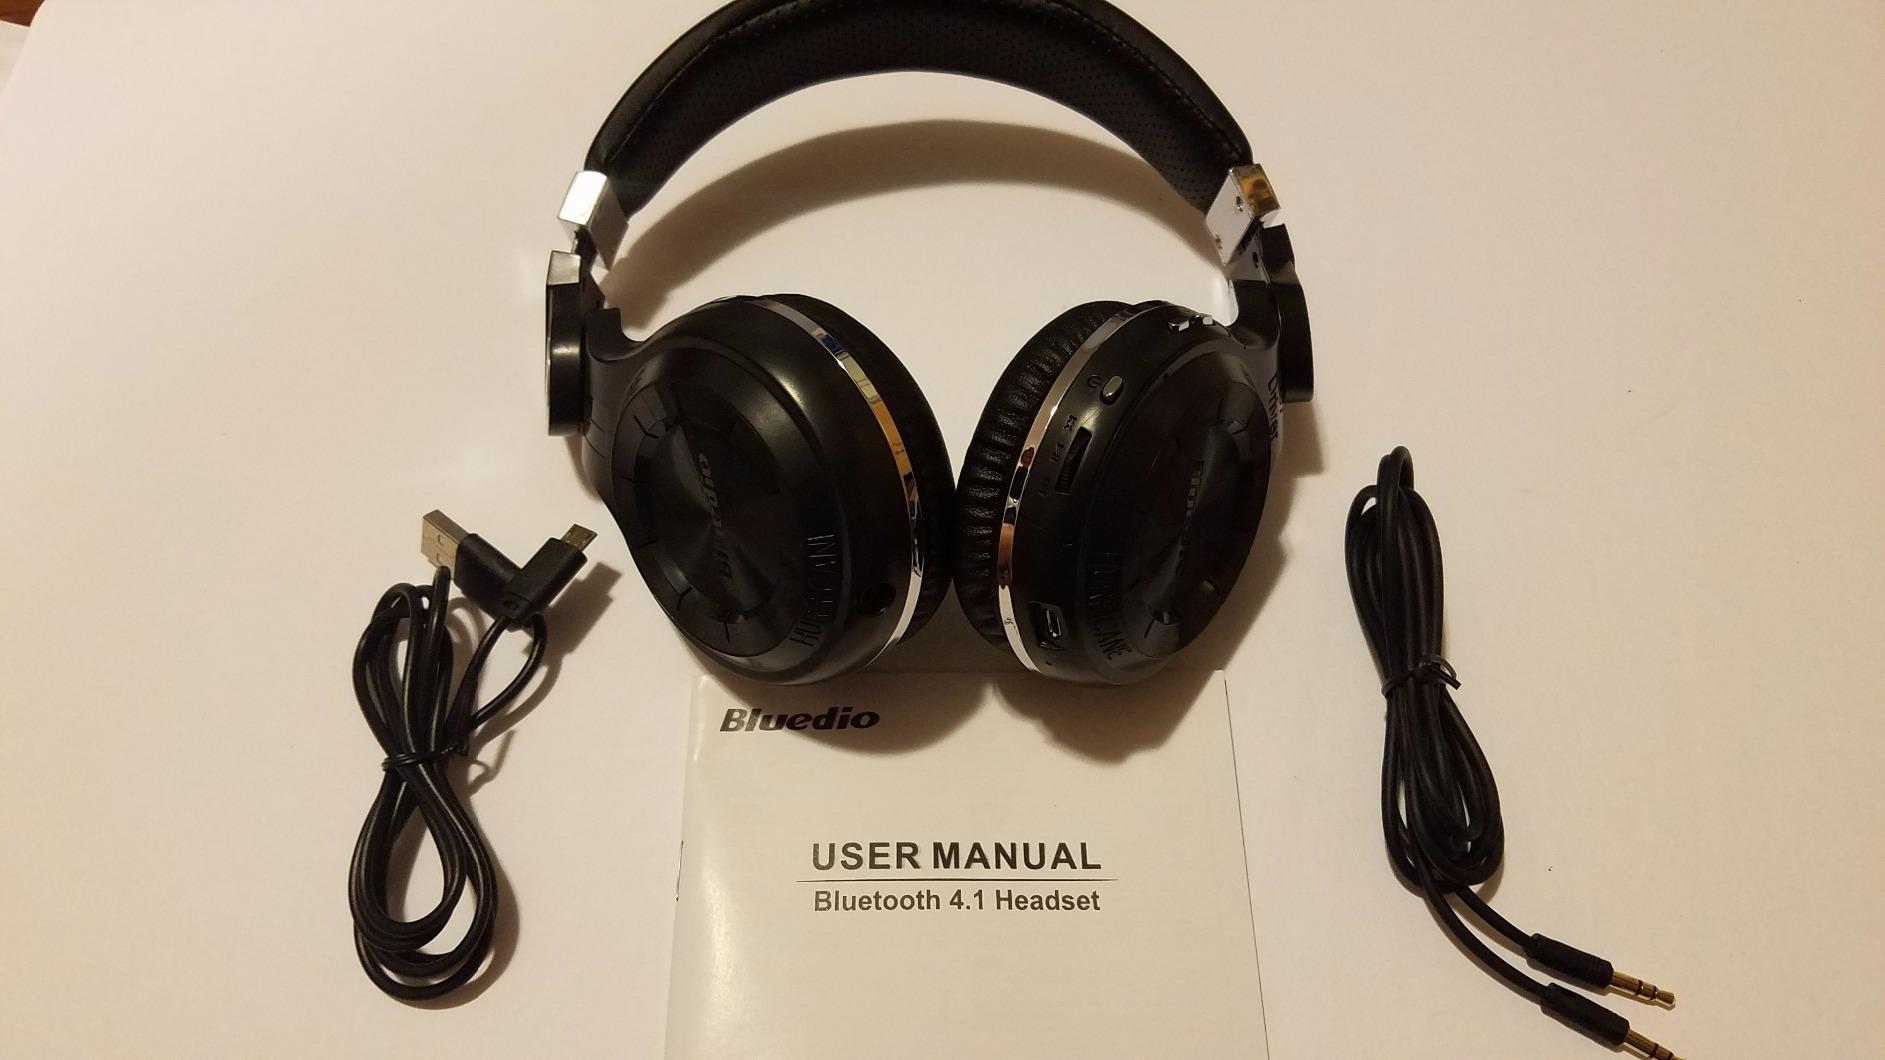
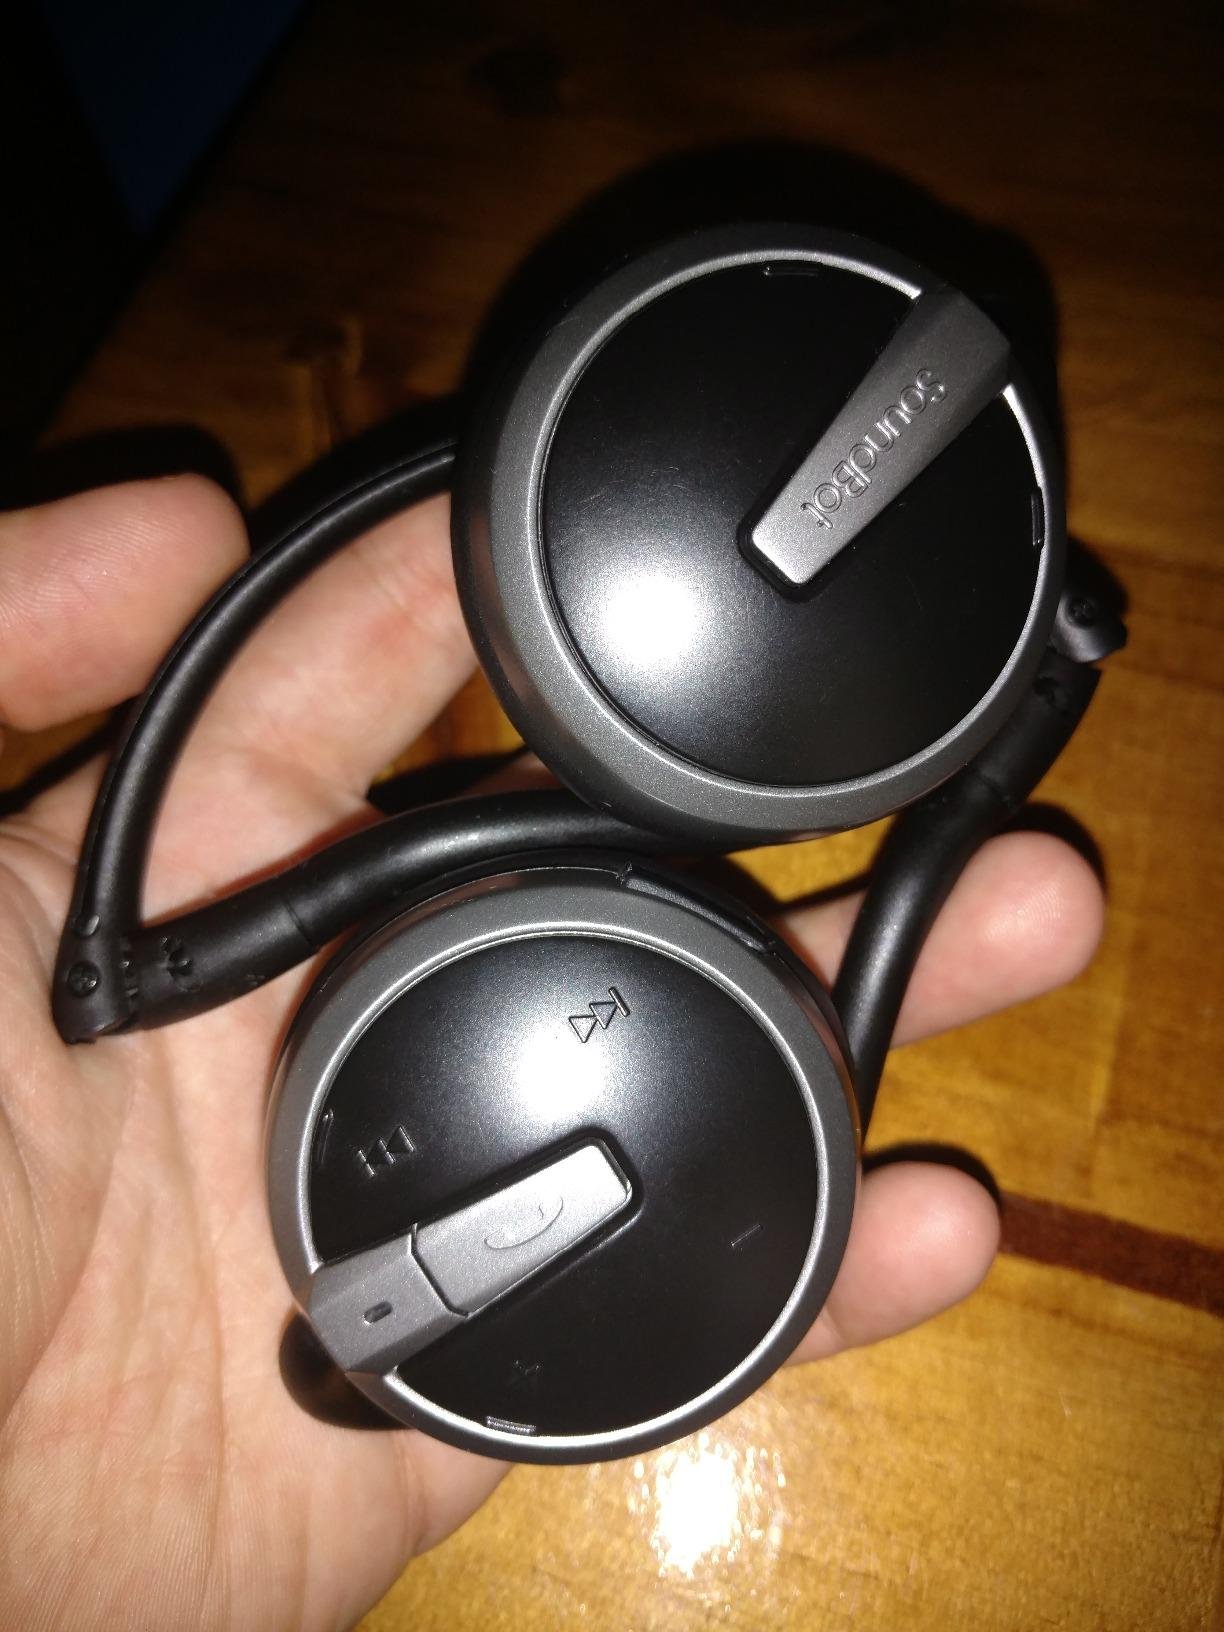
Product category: headphones
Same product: no